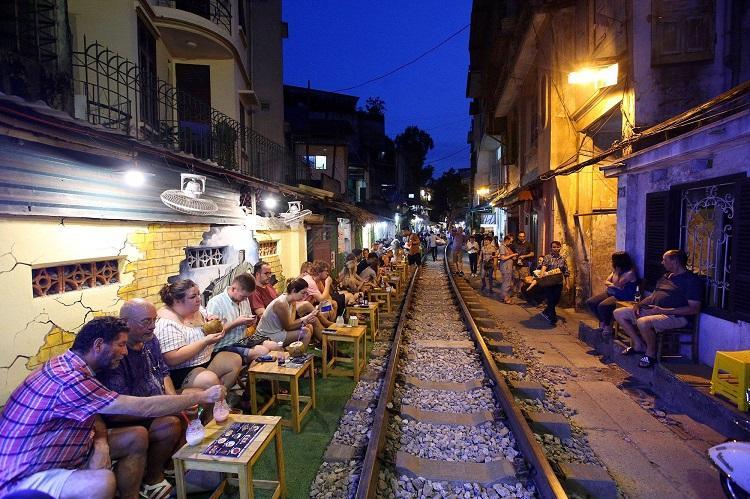
những hàng quán này được đặt ở hai bên đường sắt